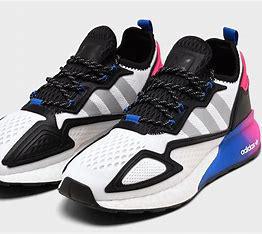
Brand: Adidas
Model: ZX 2K Boost